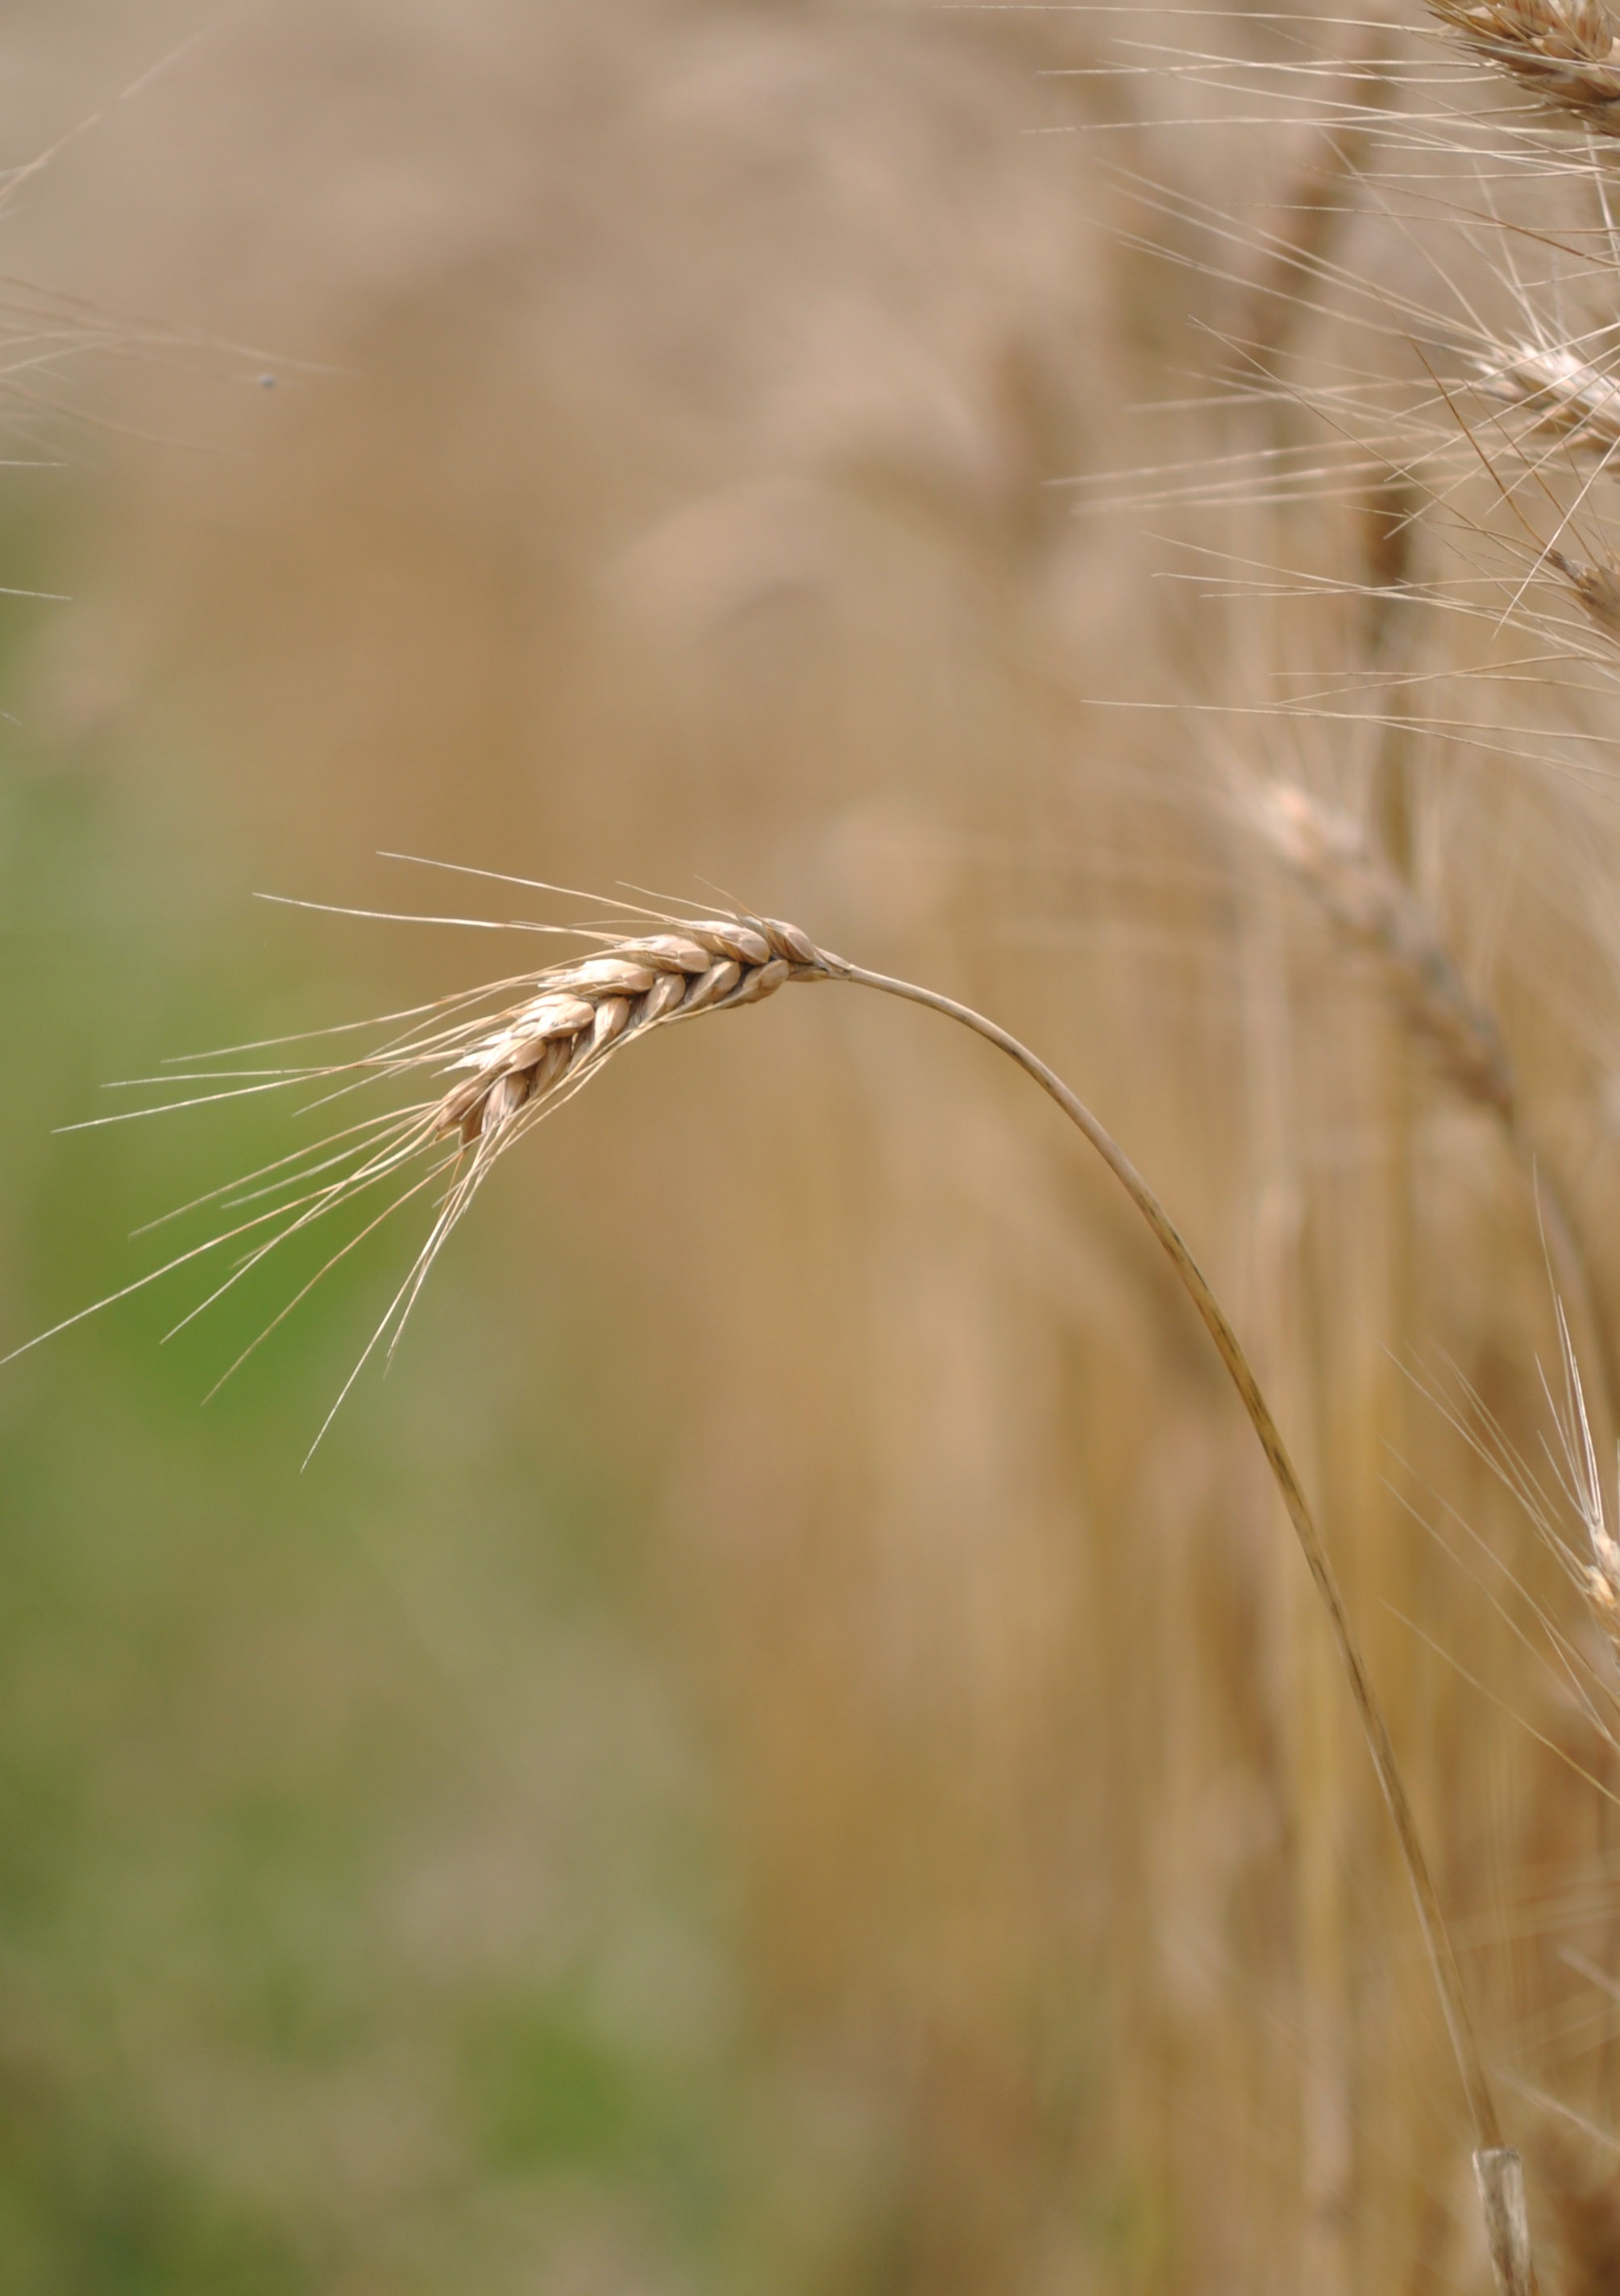
nature, grass, branch, plant, white, field, meadow, barley, wheat, grain, prairie, sunlight, leaf, seed, flower, food, green, harvest, ingredient, crop, natural, autumn, corn, yellow, agriculture, healthy, bread, spike, cereal, close up, single, rye, organic, macro photography, flowering plant, commodity, spica, grass family, plant stem, land plant, food grain